Deflategate

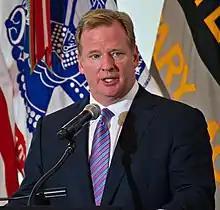
Roger Goodell

On May 14, the National Football League Players Association (NFLPA) filed an appeal of Brady's four-game suspension. The NFL also announced that Roger Goodell would preside over Brady's appeal, despite objections from the NFLPA, which requested a neutral arbitrator.